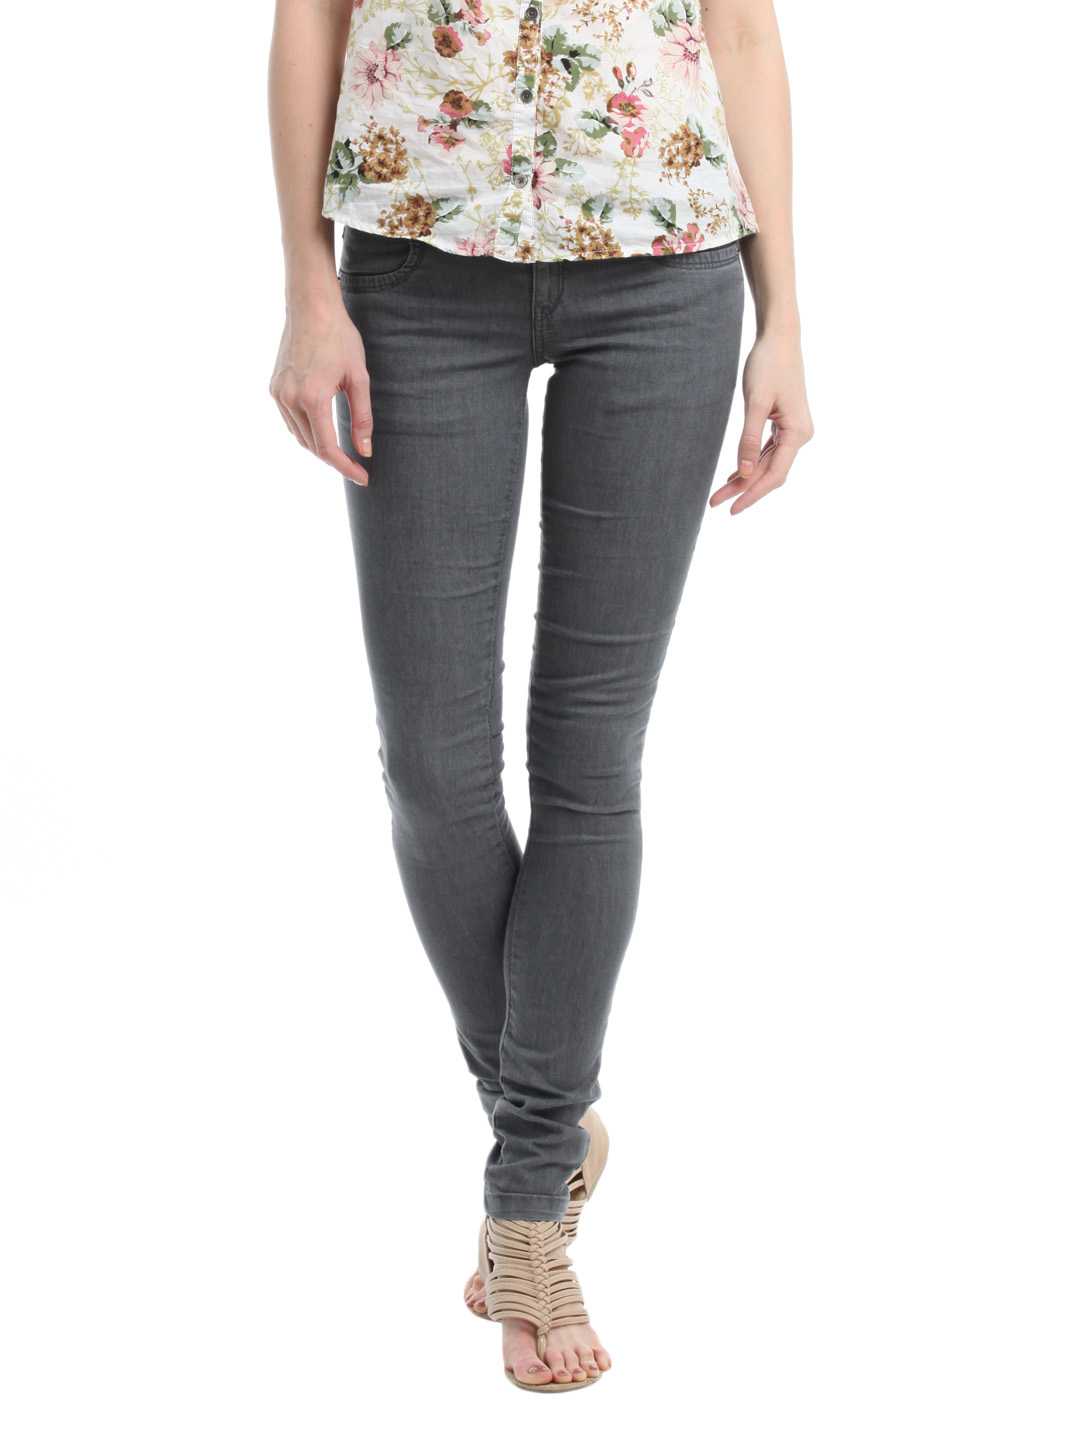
Kraus Jeans Women Grey Jeggings
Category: Apparel / Bottomwear / Jeggings
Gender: Women
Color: Grey
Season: Fall 2012
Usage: Casual